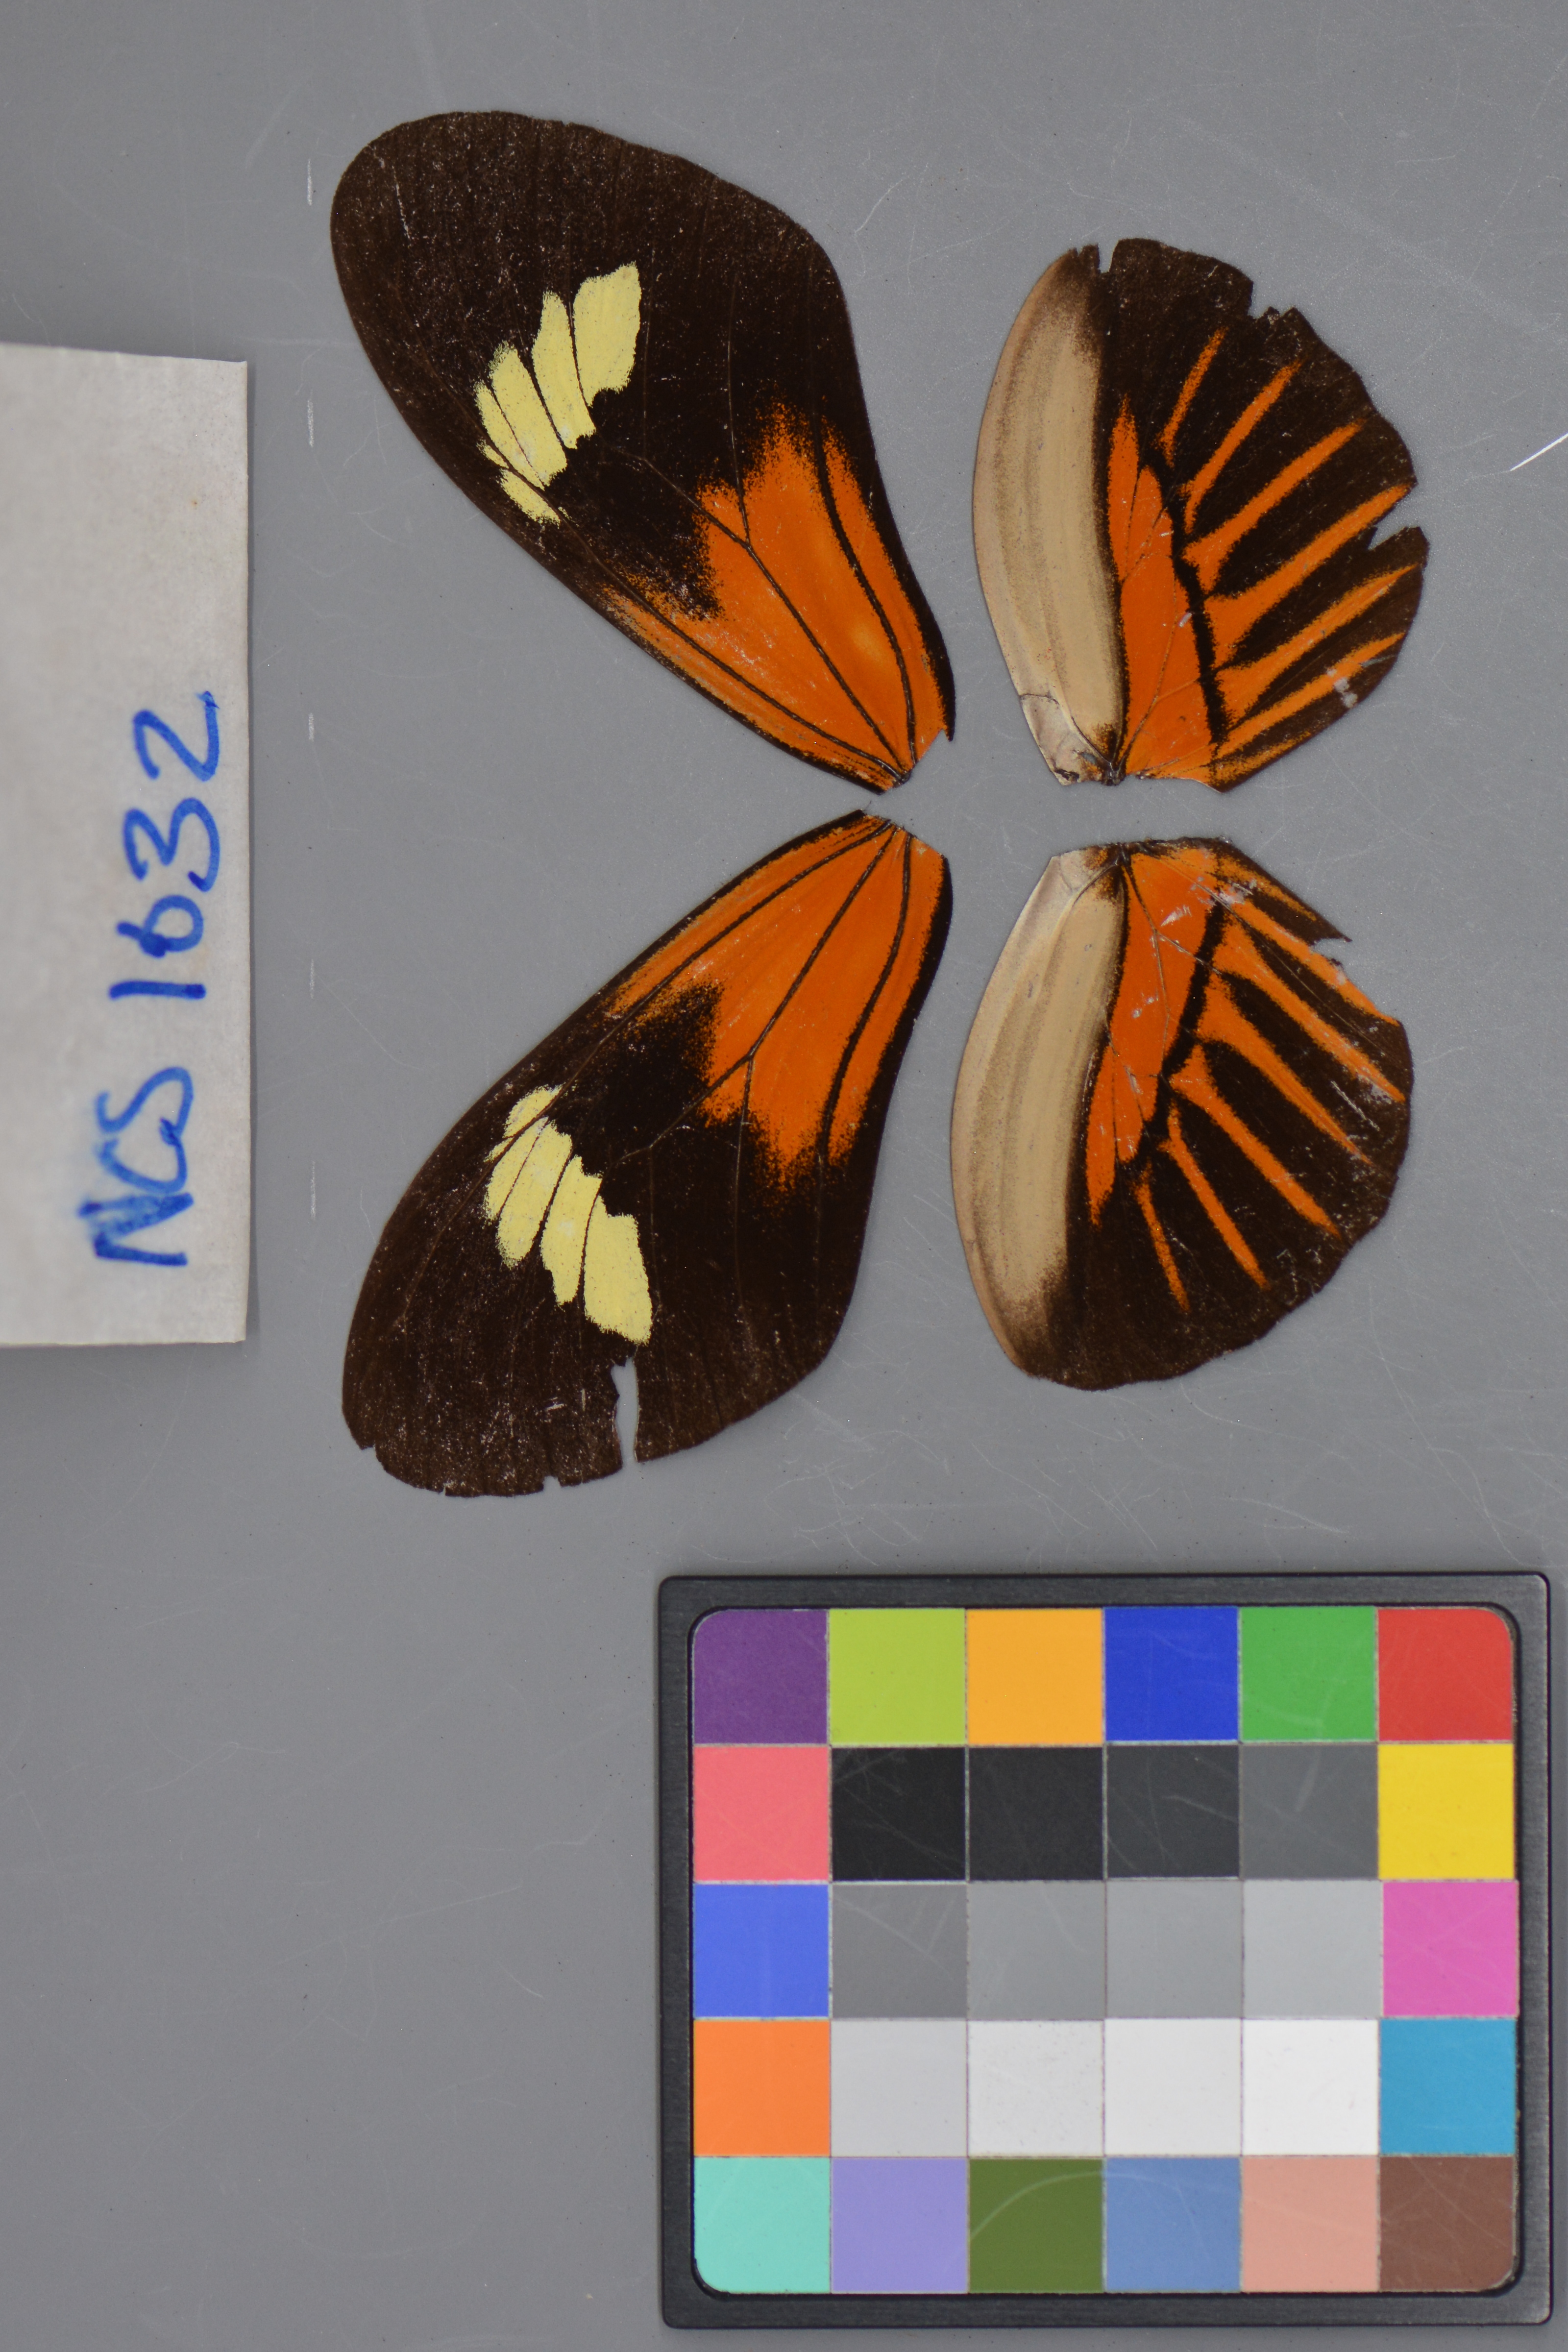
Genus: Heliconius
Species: melpomene
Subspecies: aglaope
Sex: male
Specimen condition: dorsal
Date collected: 17-Aug-08